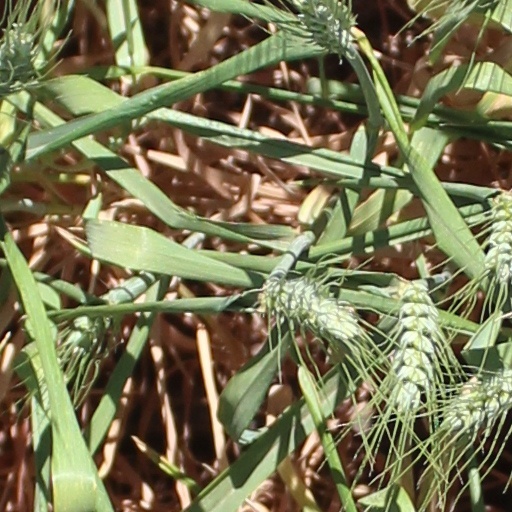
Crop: wheat